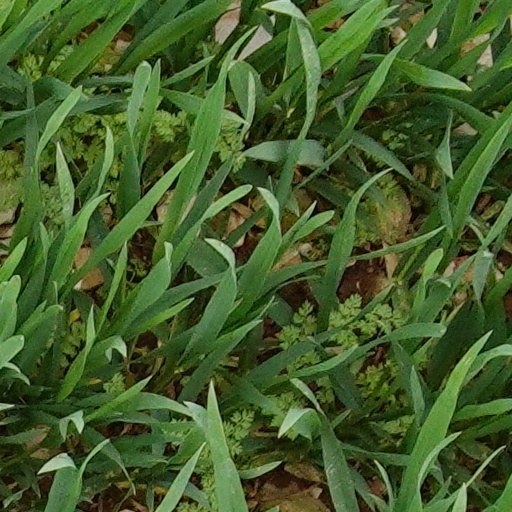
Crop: wheat